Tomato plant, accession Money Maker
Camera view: horizontal (90 deg, fisheye); turntable rotation: 210 degrees
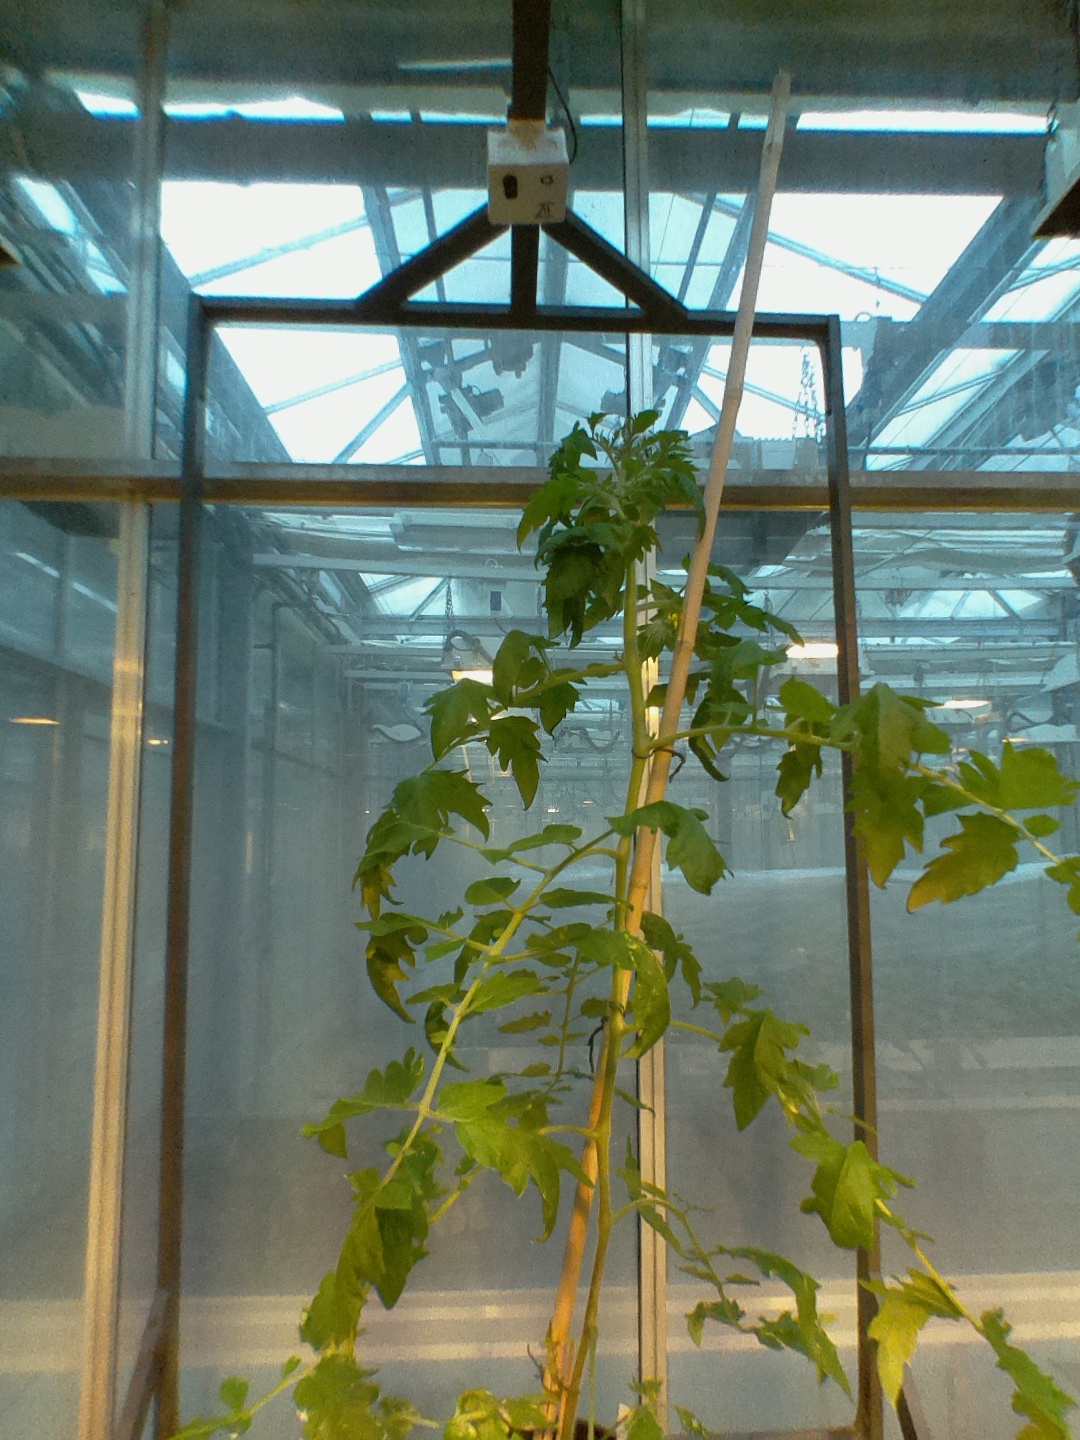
BBCH growth stage 61: 10%-20% of flowers open